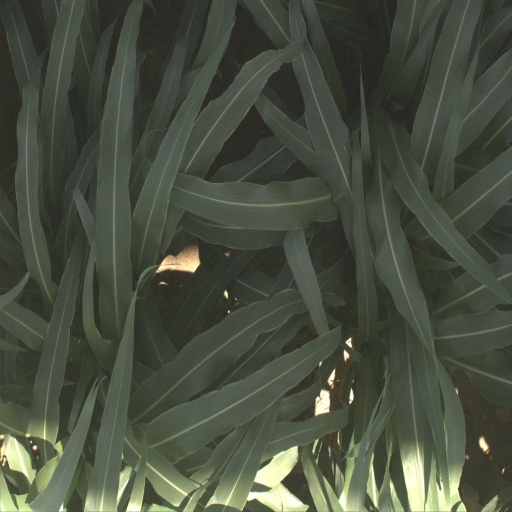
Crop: sorghum